Cumbres de Monterrey National Park

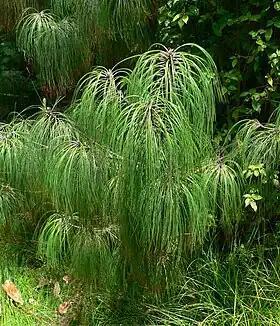
Smooth-bark Mexican pine ("Pinus pseudostrobus")

The Cumbres de Monterrey National Park is home to a great variety of ecosystems due to the geography of the park where there are many microclimates allowing a greater variety of flora and fauna to flourish. "Agave, Dasylirion", and "Rhus" species are found in many areas of the park. The forest is made up mainly of the following tree species: